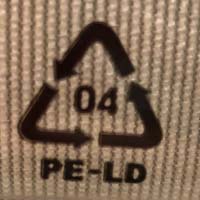
Plastic recycling code class: 4_low_density_polyethylene_PE-LD